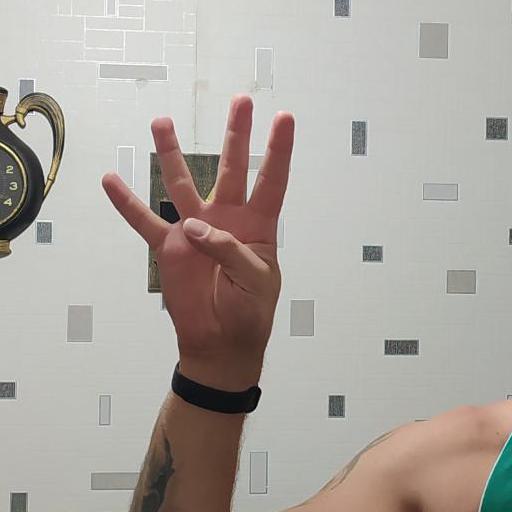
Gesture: four